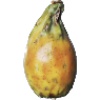
Label: cactus_fruit